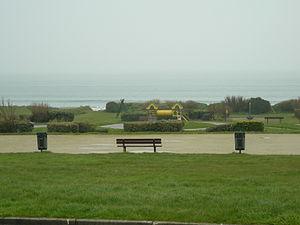
Les Pieux est une commune française, située dans le département de la Manche en région Normandie, peuplée de 3 223 habitants. Chef-lieu du canton parfois appelé « Hague-Sud », Les Pieux a connu ces trente dernières années, en raison de la présence de la centrale nucléaire de Flamanville, à 5 kilomètres, une poussée démographique remarquable. De ce fait, la commune s'est progressivement transformée en petite ville. La manne financière de l'industrie nucléaire permet aujourd'hui aux Pieux de disposer d'infrastructures largement supérieures à celles des villes de même taille.